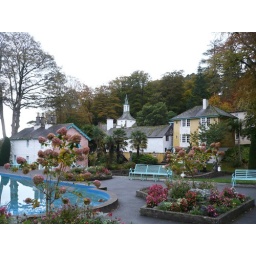
Our suite was in the yellow house